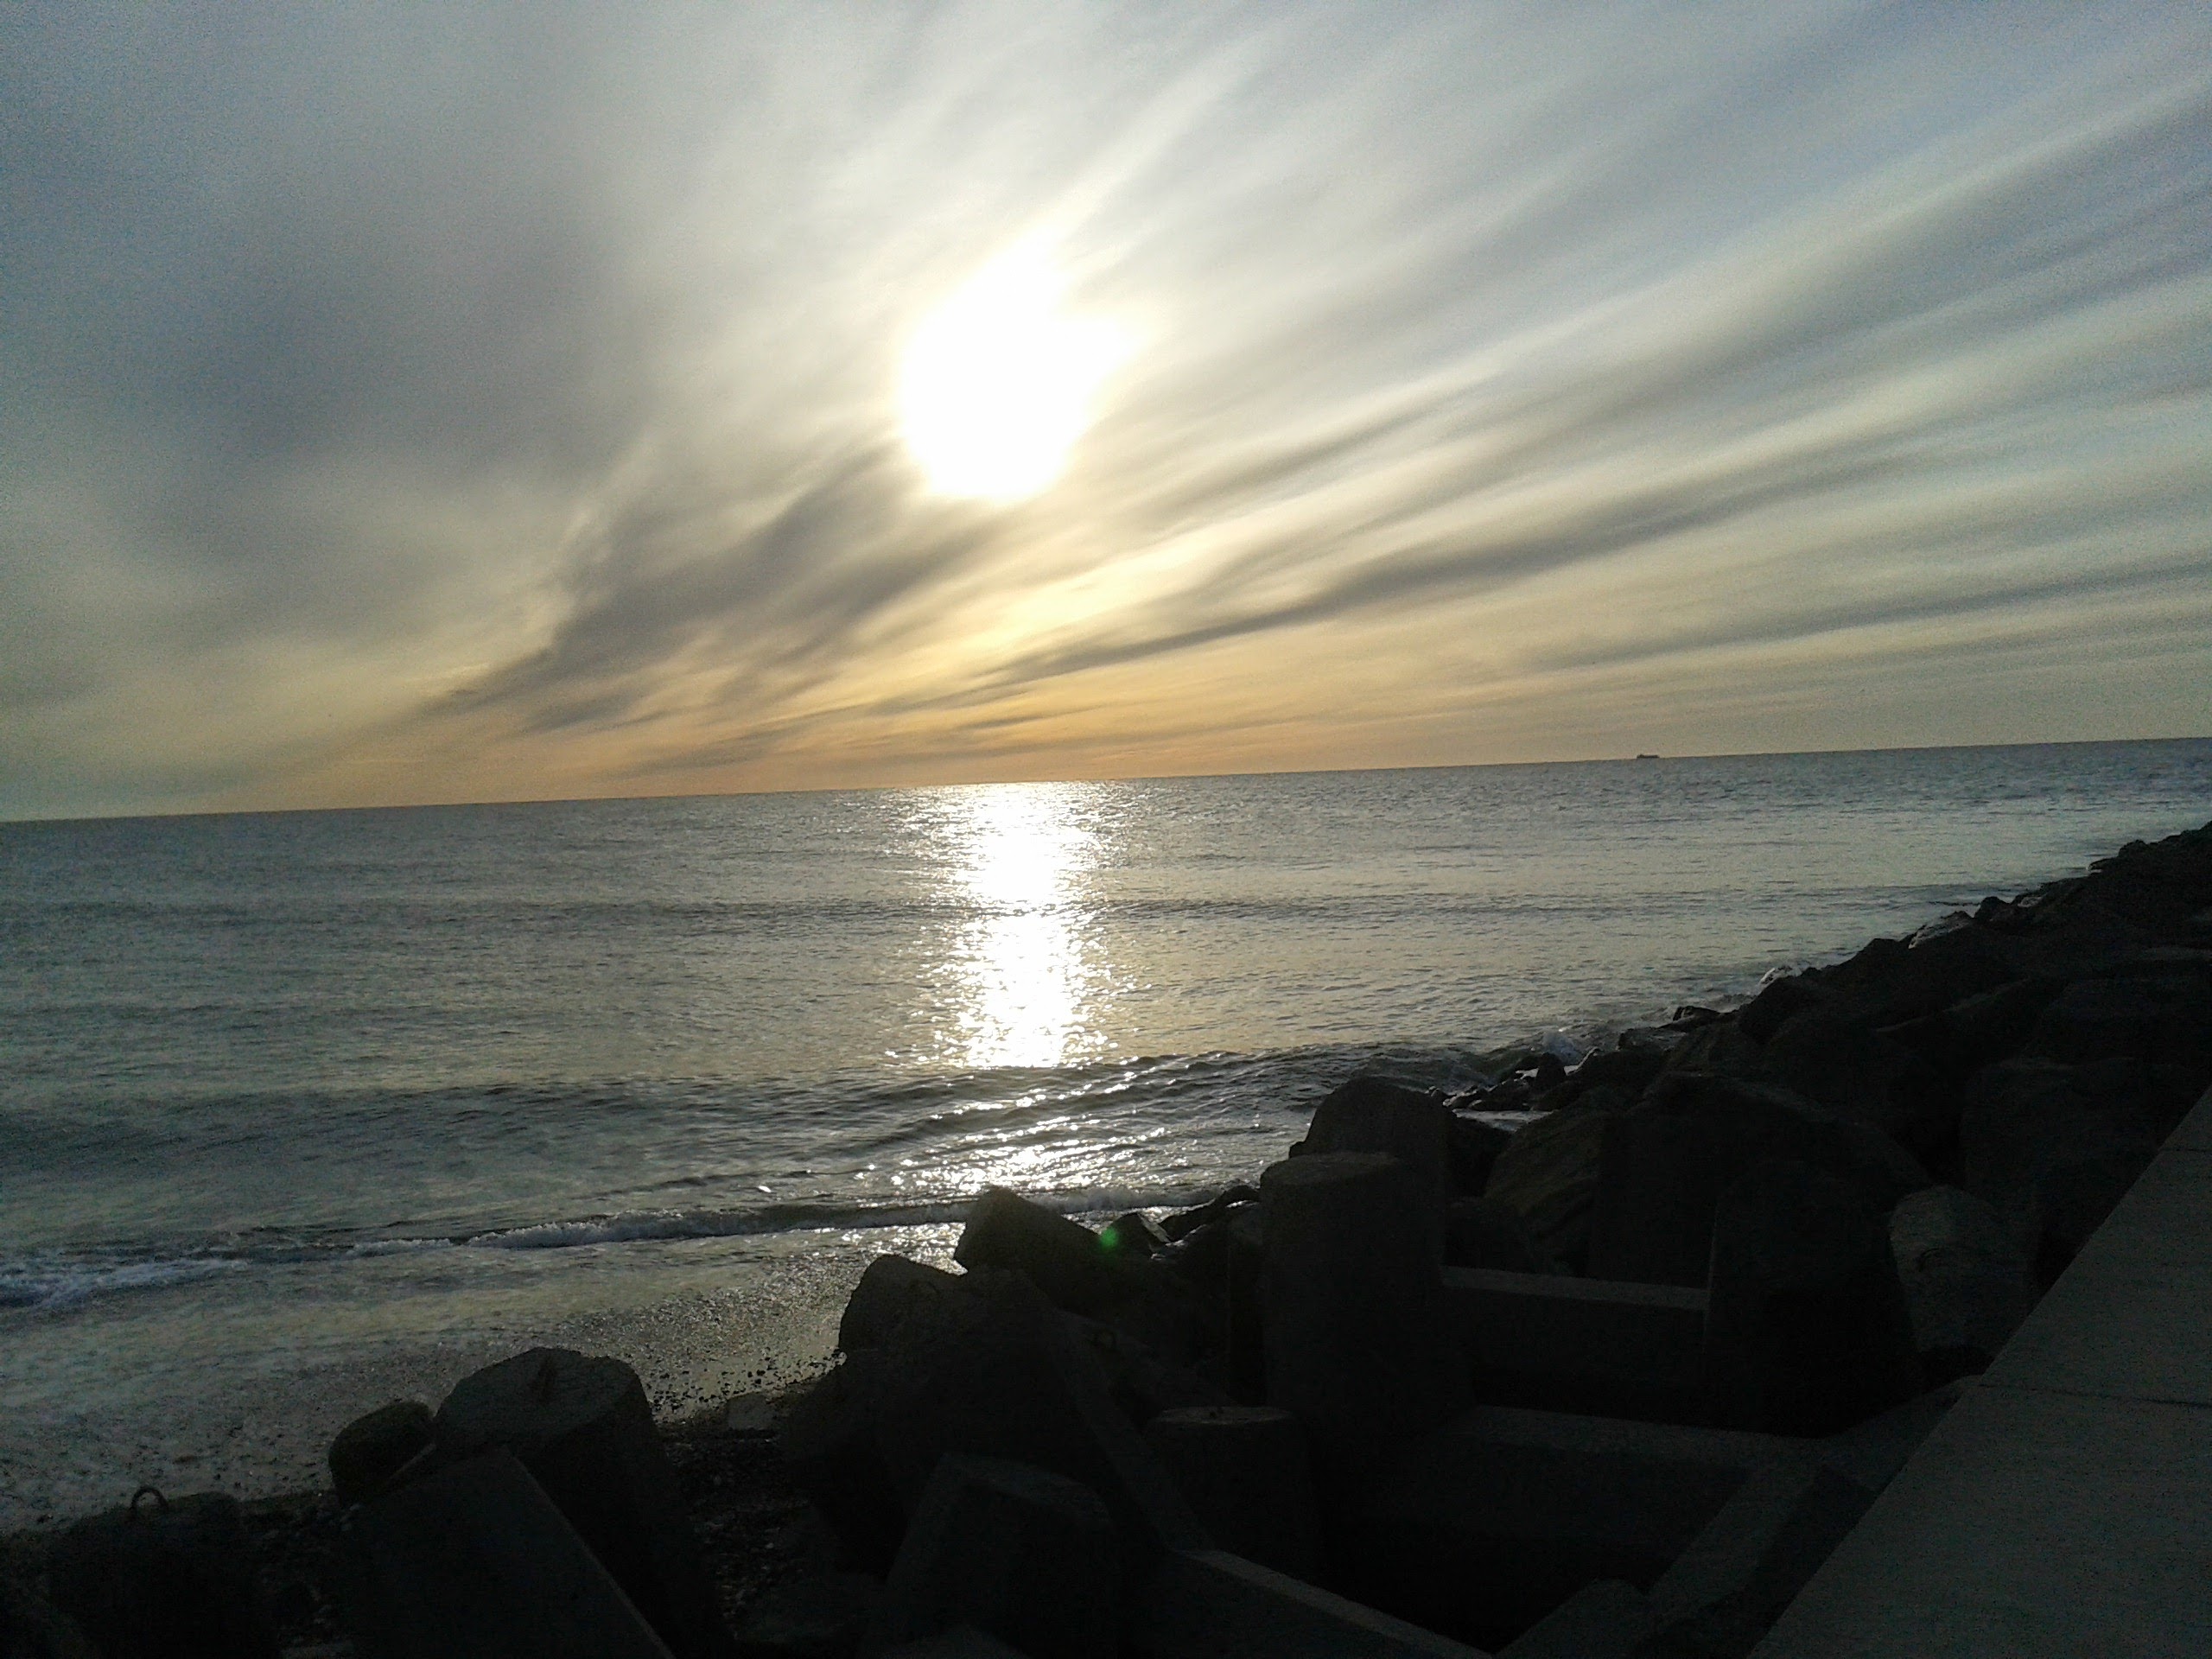
beach, sea, coast, sand, ocean, horizon, cloud, sky, sun, sunrise, sunset, sunlight, morning, shore, wave, dawn, dusk, evening, reflection, bay, body of water, wind wave